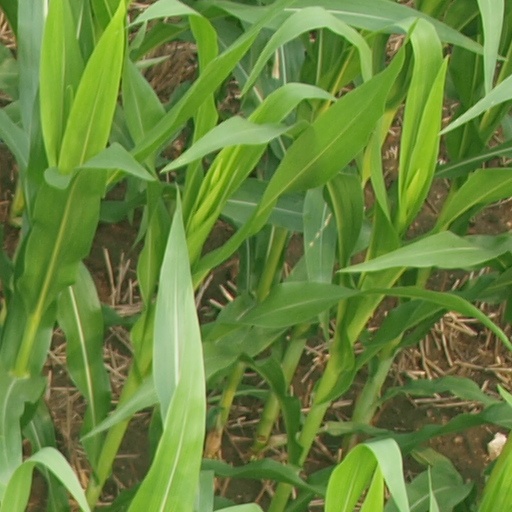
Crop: maize; corn